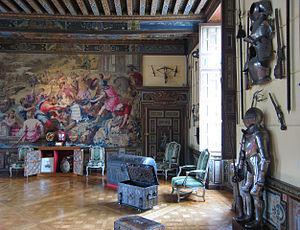
Salle d'armes, Château de Cheverny, Loir-et-Cher, France